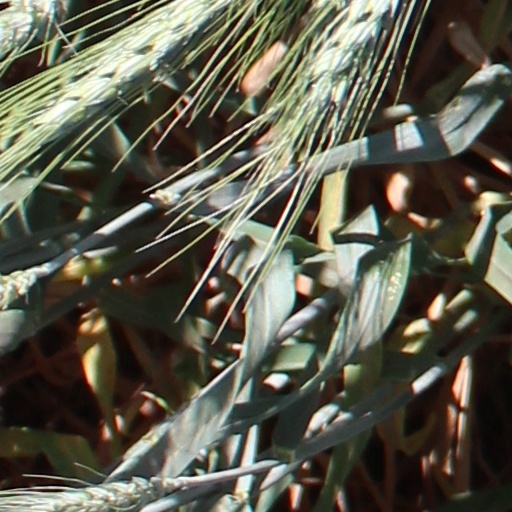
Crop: wheat